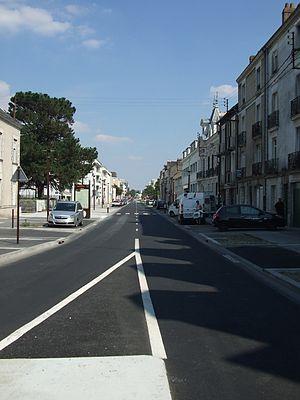
Boulevard Babin-Chevaye - Nantes
Le boulevard Babin-Chevaye est une rue de Nantes, sur l'île de Nantes, en France.